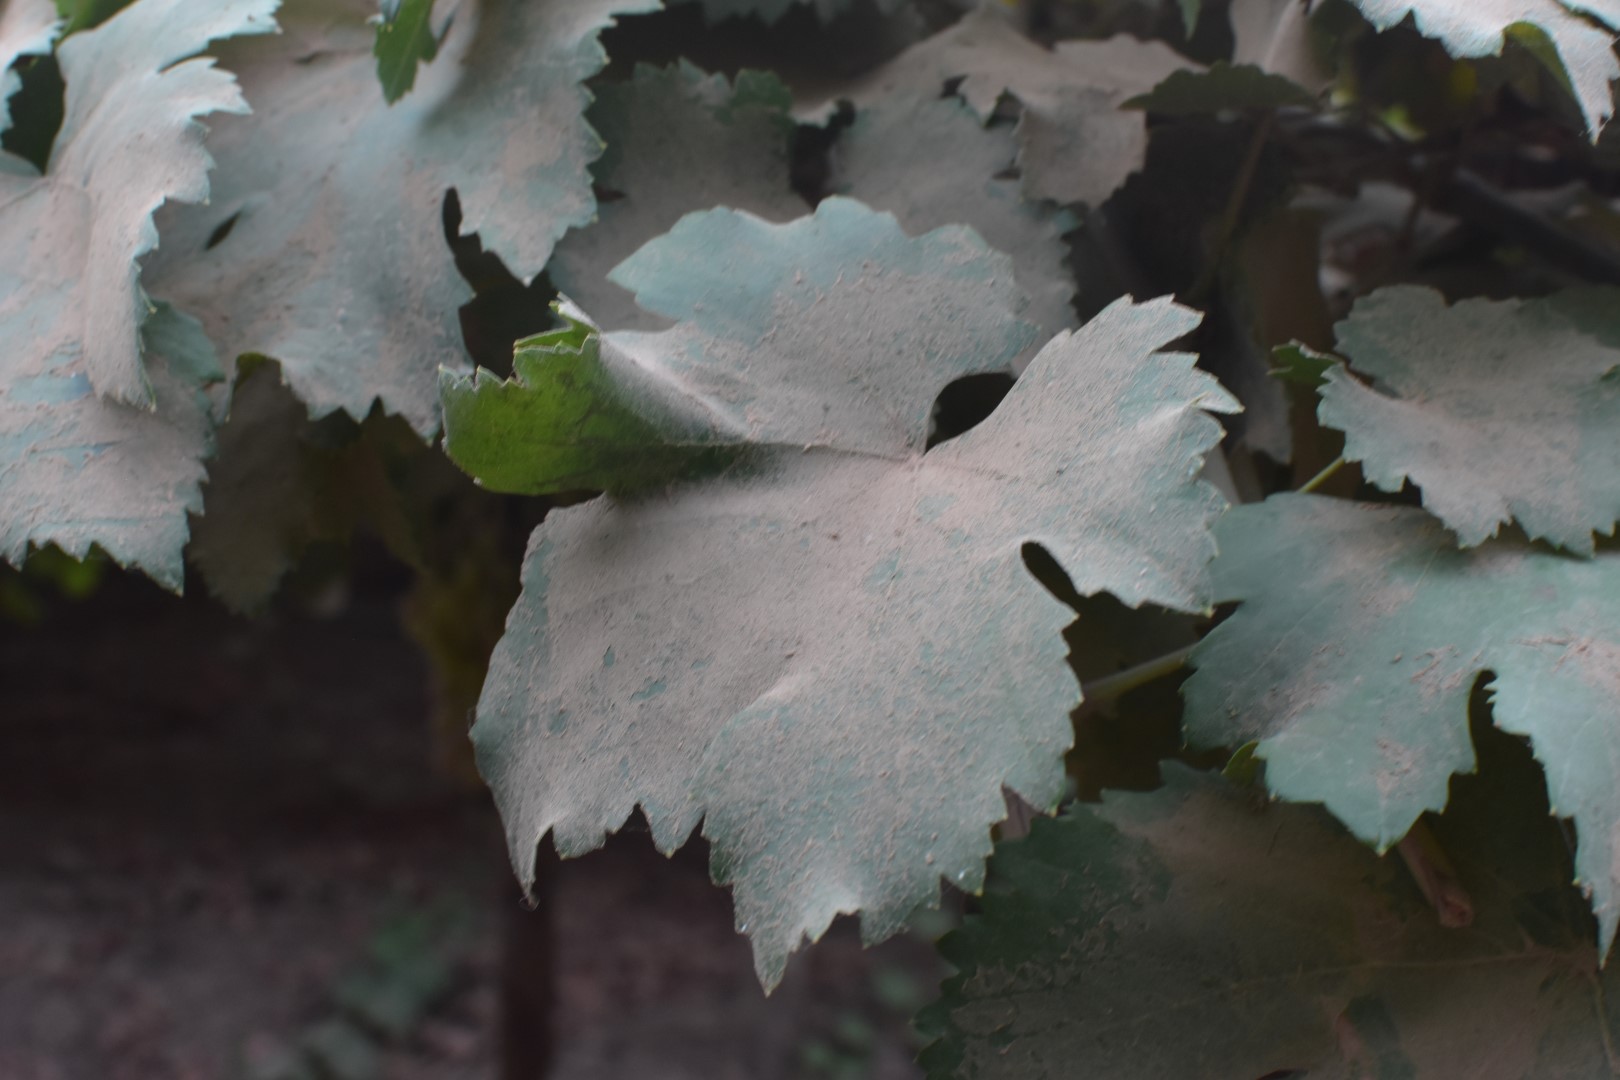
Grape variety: Kamali